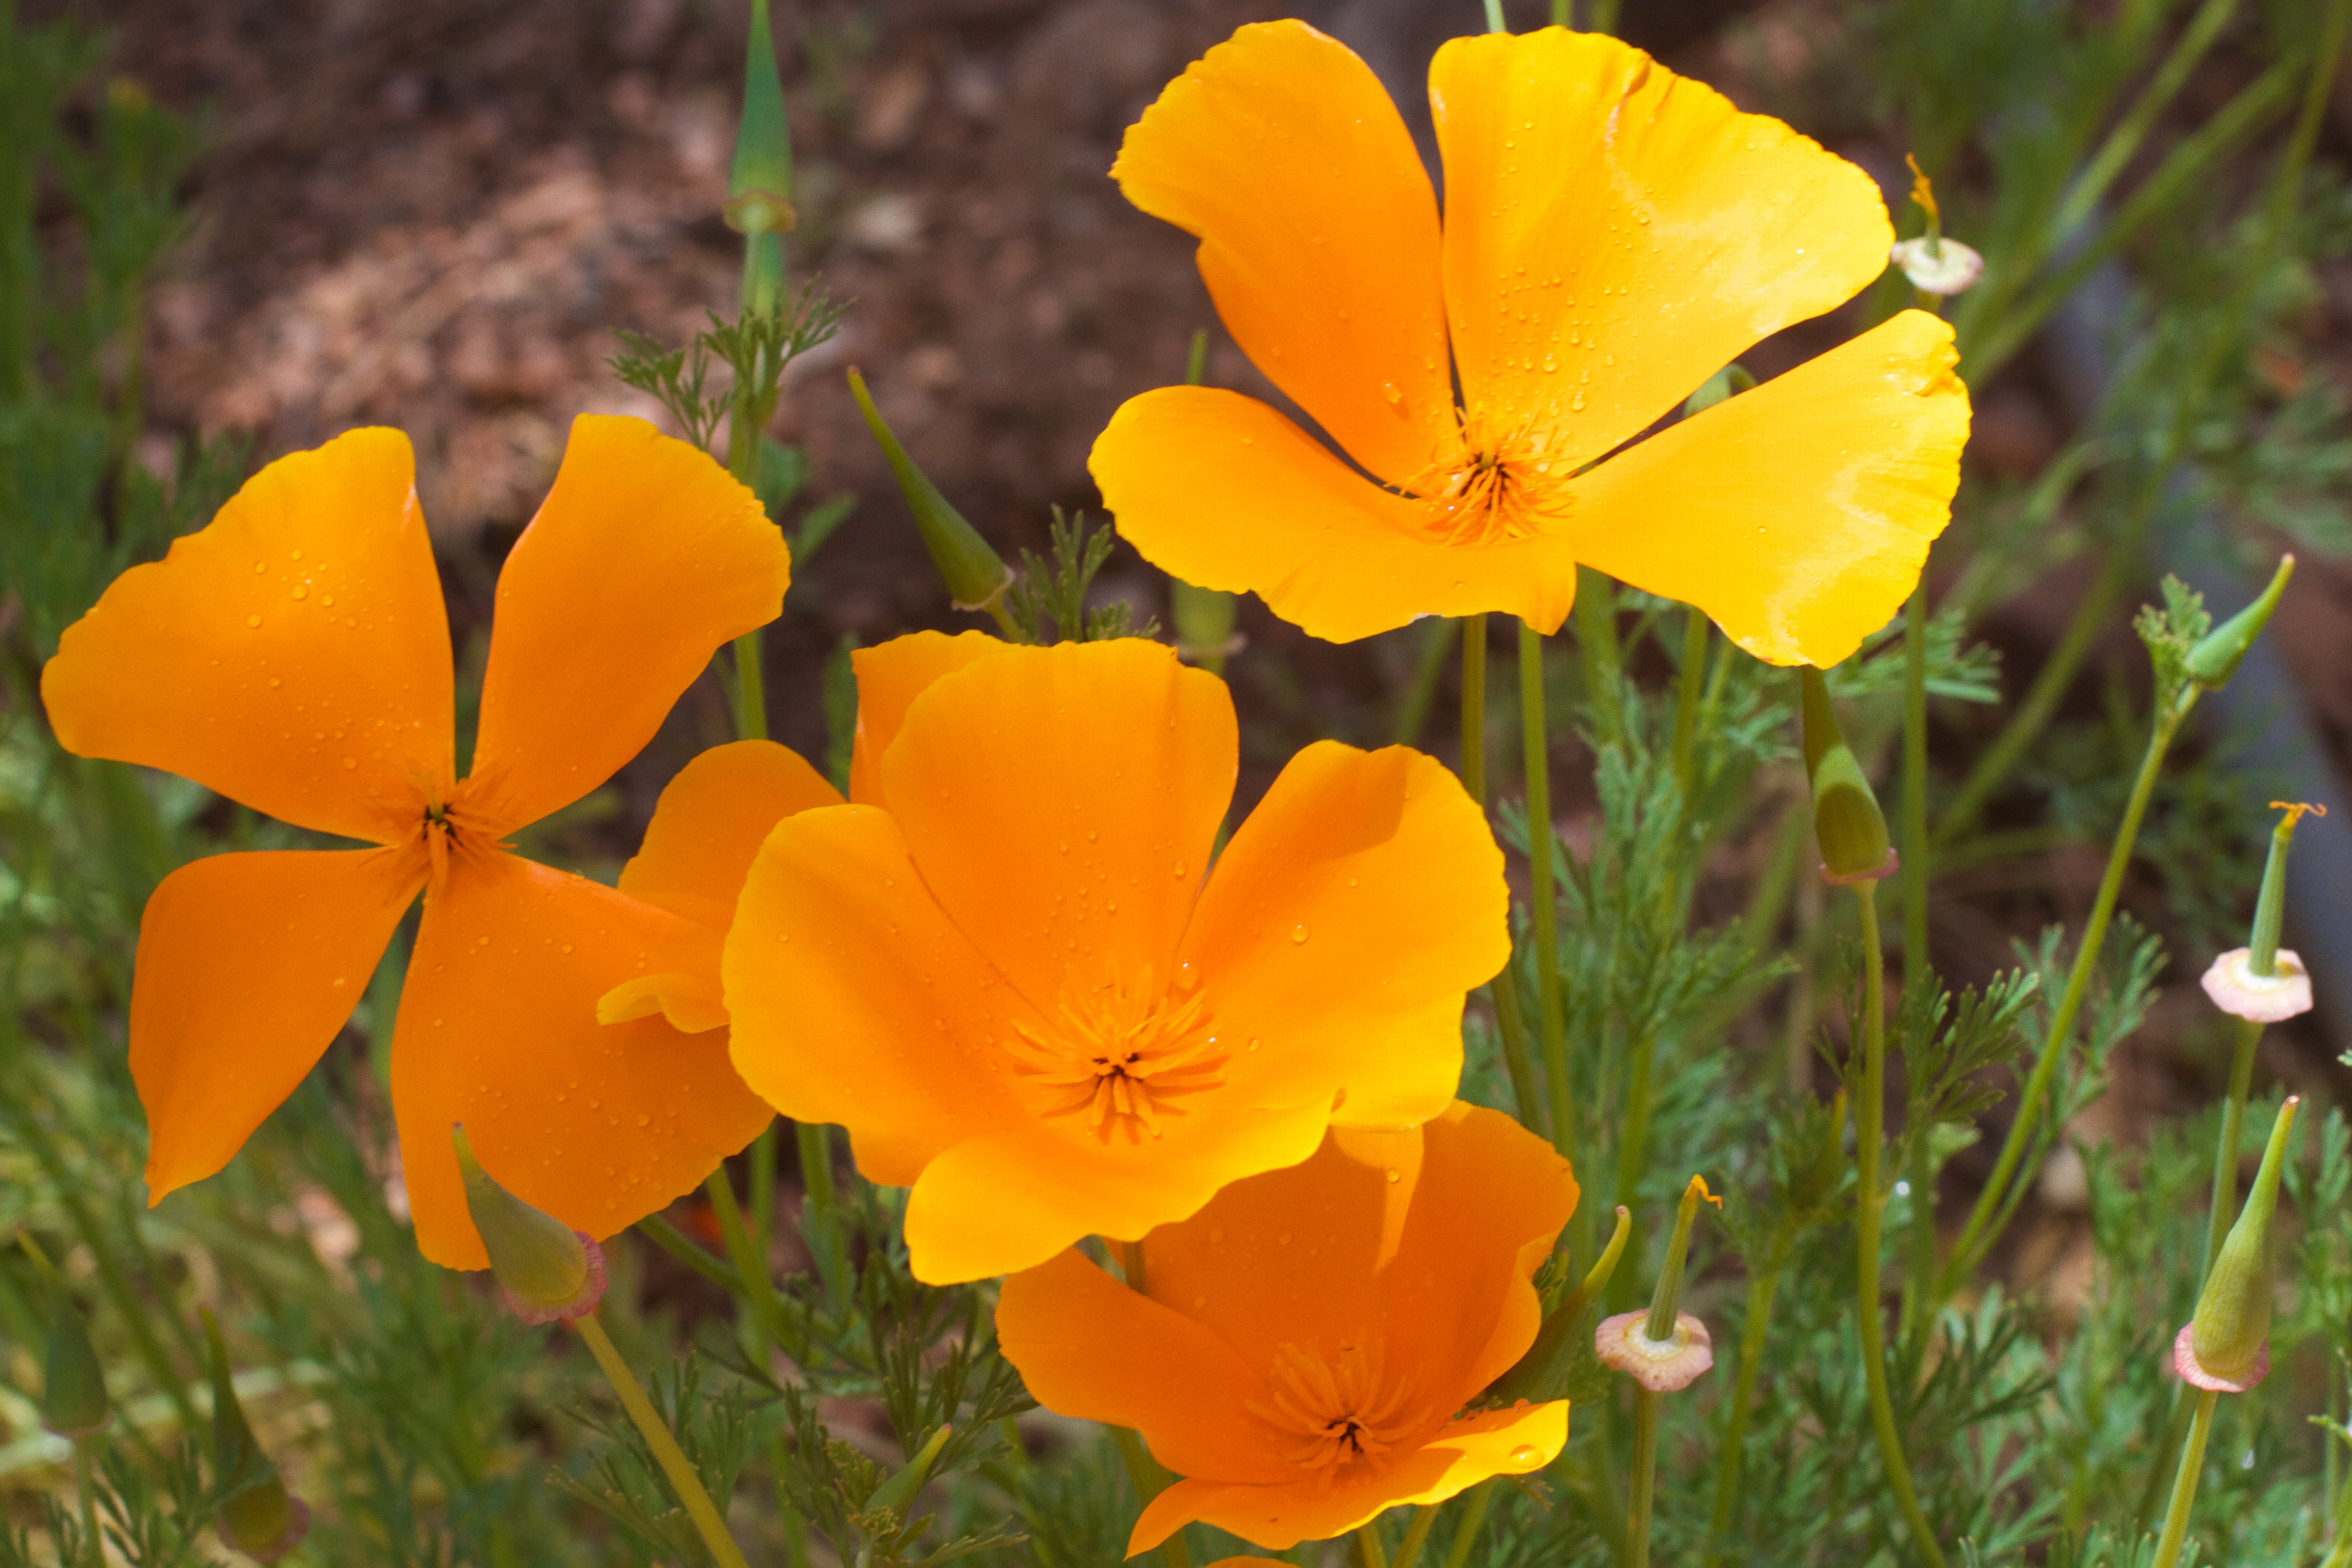
nature, plant, meadow, prairie, flower, petal, botany, yellow, flora, wildflower, poppy, macro photography, flowering plant, eschscholzia californica, annual plant, land plant, poppy family